Gier (river)

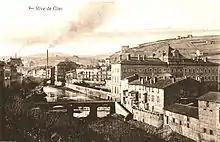
Rive-de-Gier around 1900, with the Gier running through the town

In Roman times the river was used to supply water to Lugdunum (old Lyon) through the aqueduct of the Gier.